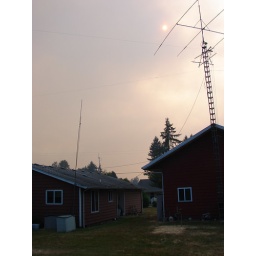
On August 3, this large smoke cloud (probably from a field burning to the west) darkened the sky over Mehama.